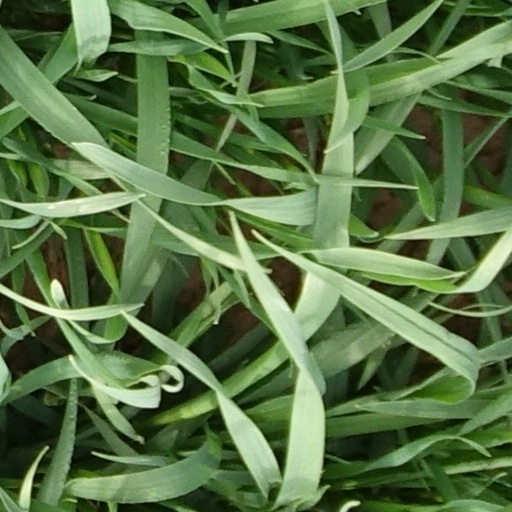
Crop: wheat